Let's Face It!

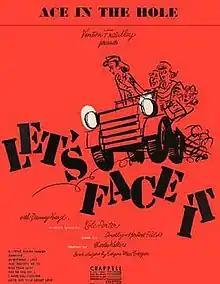

Let's Face It! is a musical with music and lyrics by Cole Porter. The book by Herbert and Dorothy Fields is based on the 1925 play "The Cradle Snatchers" by Russell Medcraft and Norma Mitchell.